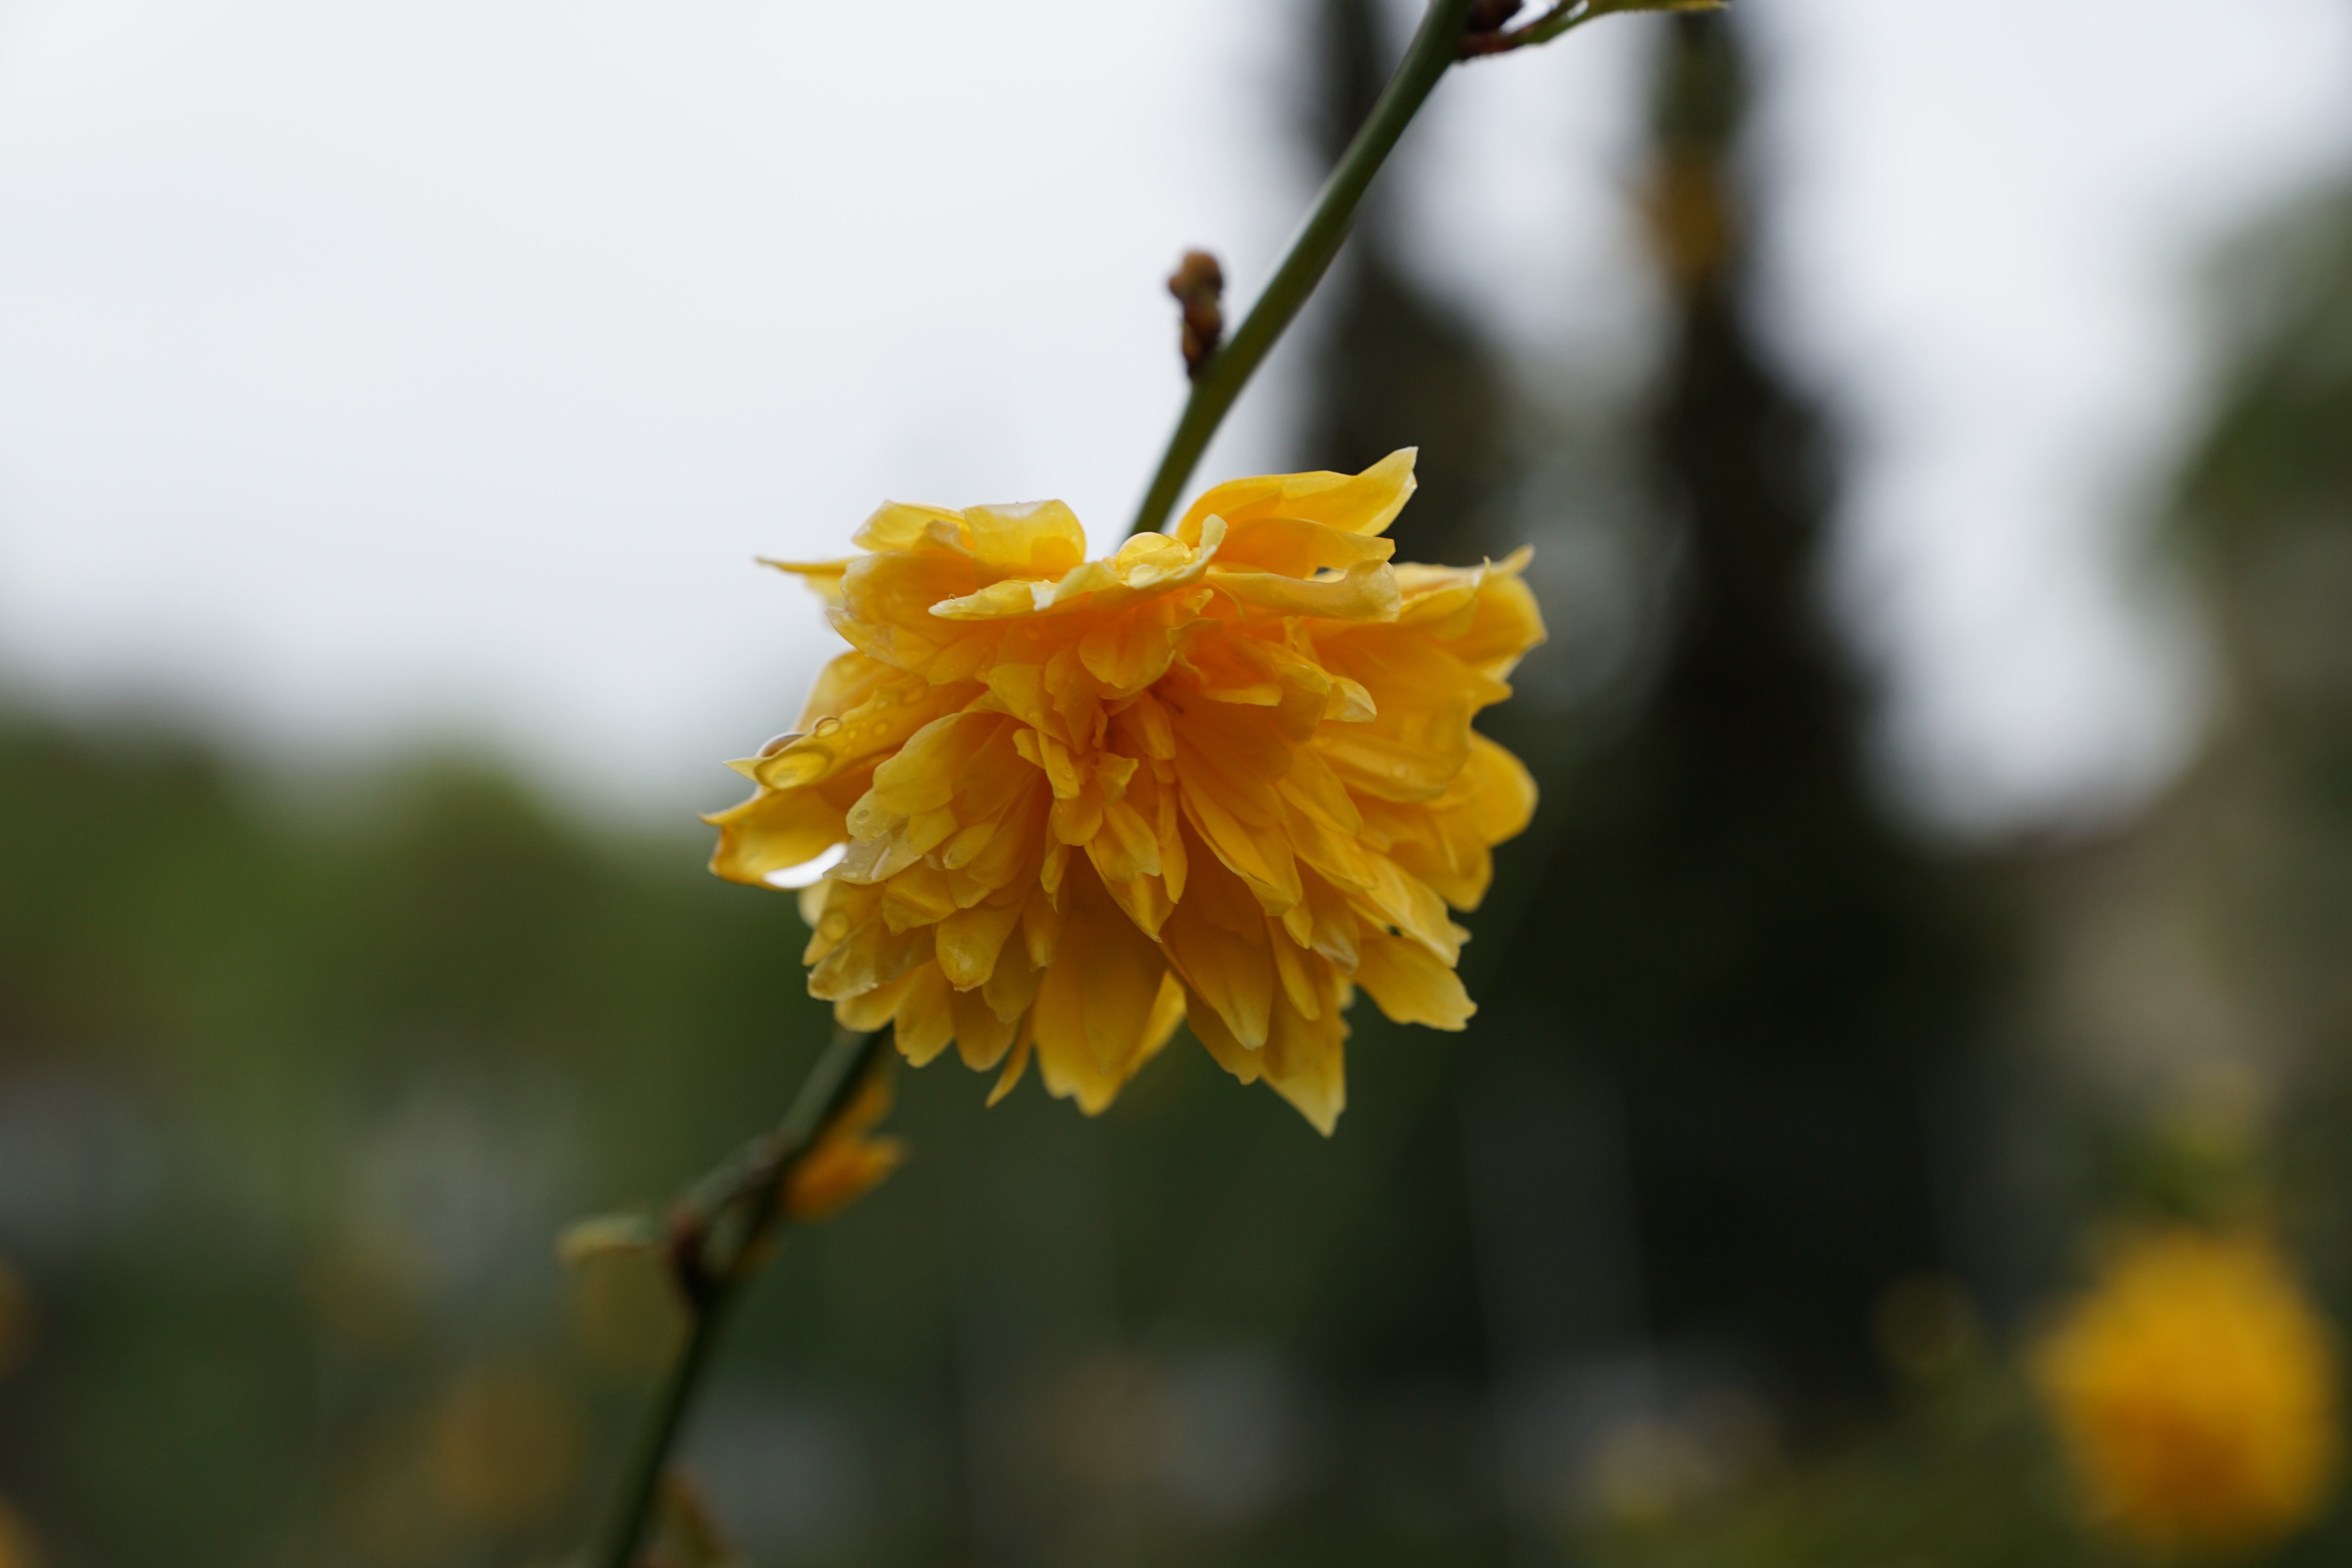
nature, branch, blossom, plant, sunlight, leaf, flower, petal, bloom, autumn, botany, yellow, flora, wildflower, close up, nectar, macro photography, flowering plant, plant stem, land plant